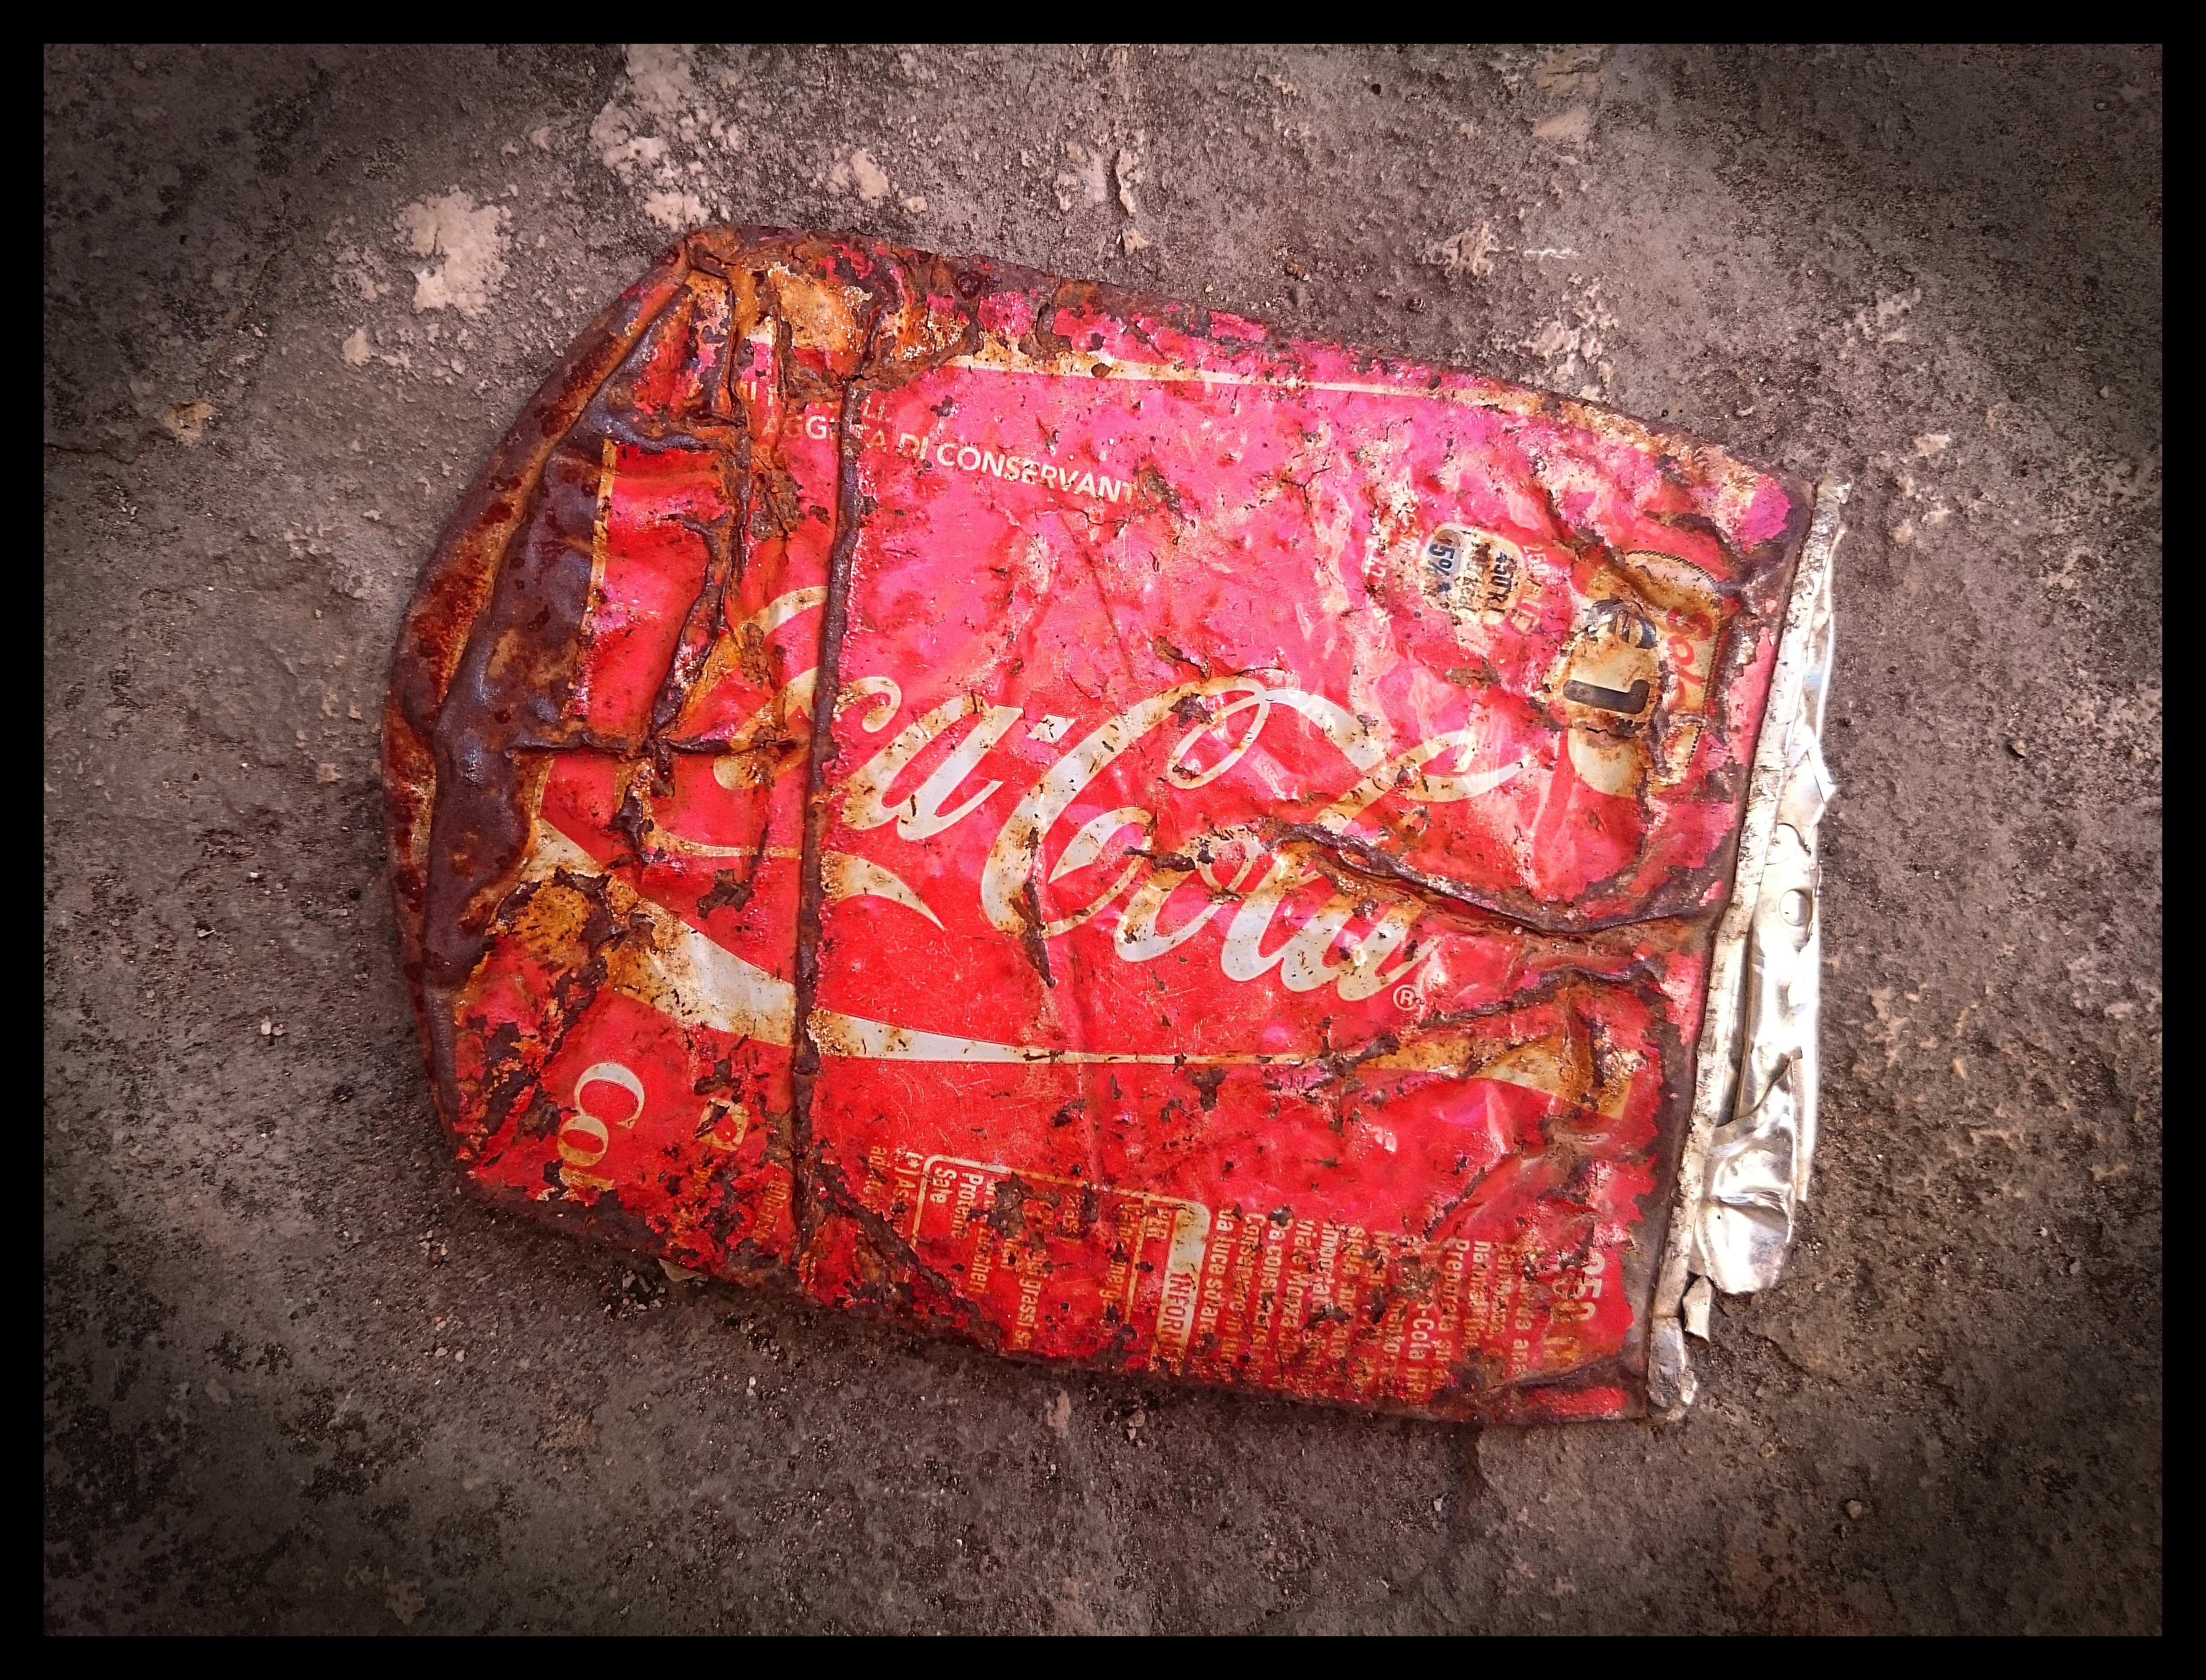
pattern, red, material, coca cola, textile, art, logo, text, tin, written, modern art, vintage logo, can of coca cola